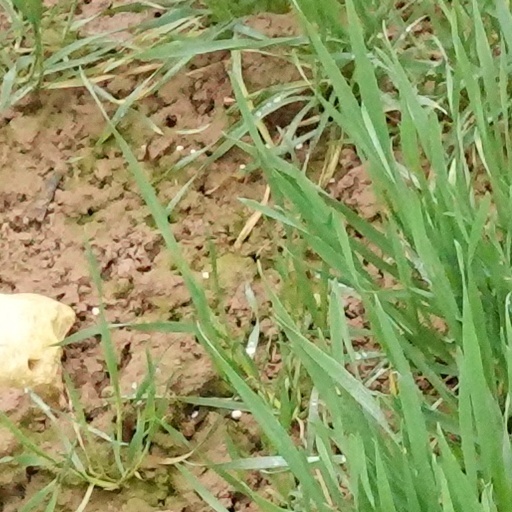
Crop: wheat